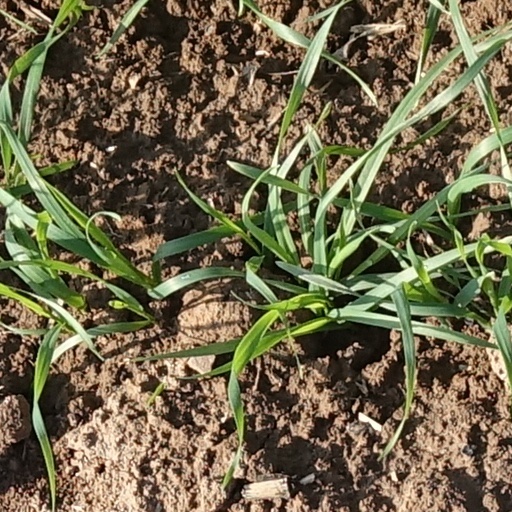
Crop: wheat